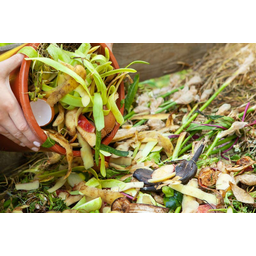
Label: trash